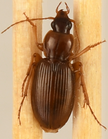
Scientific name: Synuchus impunctatus
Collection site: Bartlett Experimental Forest NEON (BART), plot BART_068